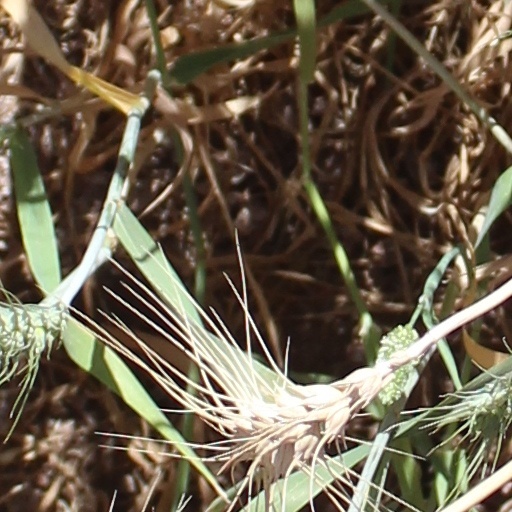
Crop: wheat